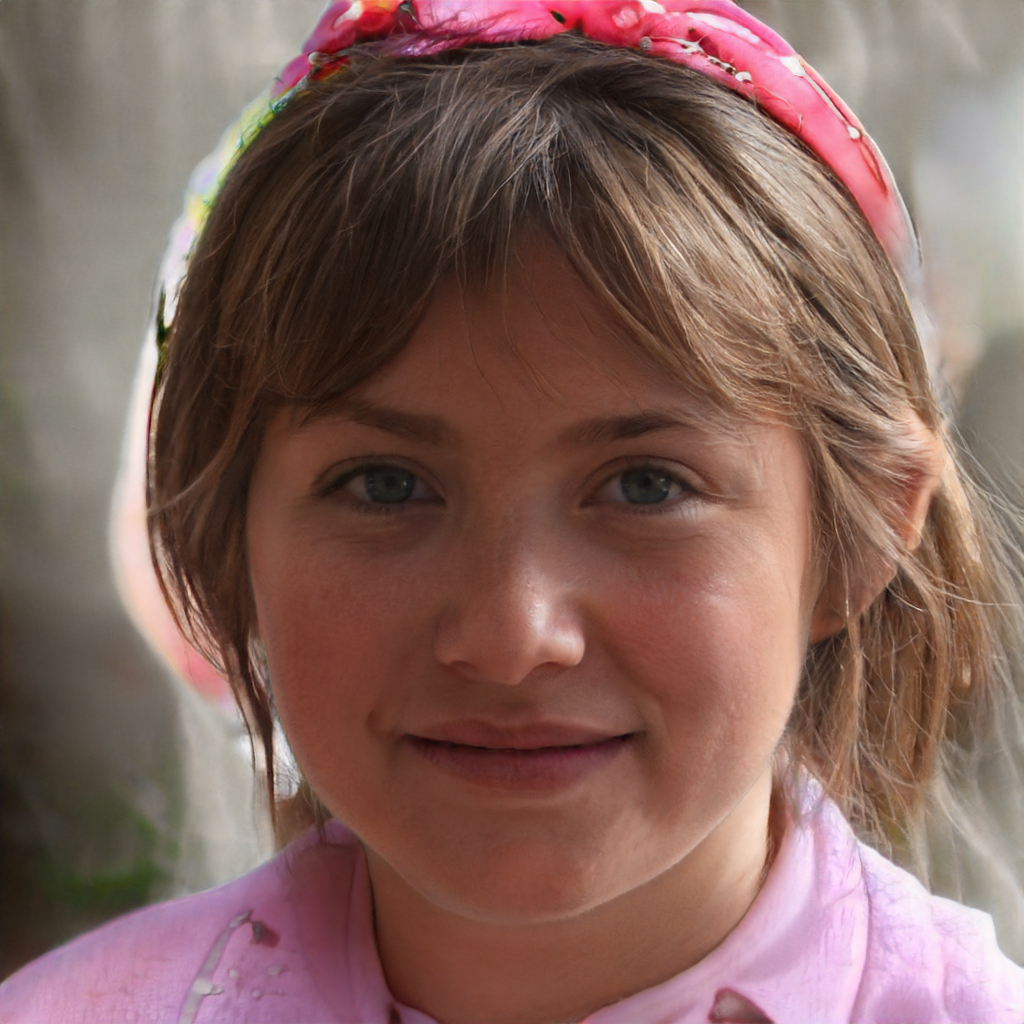
Gender: Female